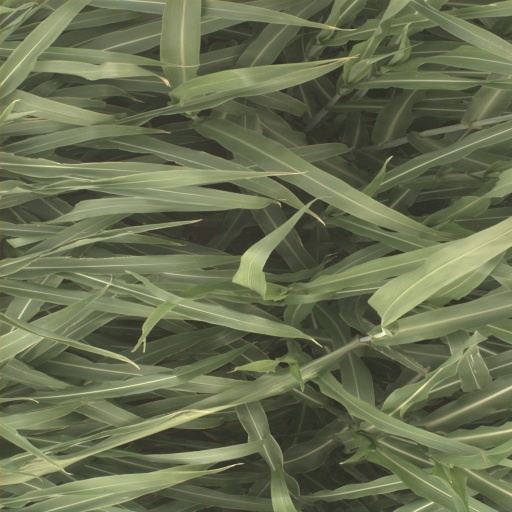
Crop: sorghum